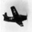
Label: airplane